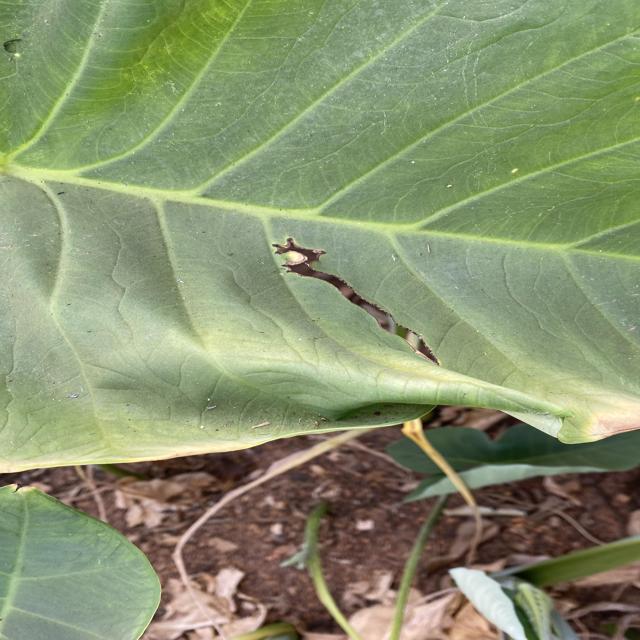
Label: Early_Blight